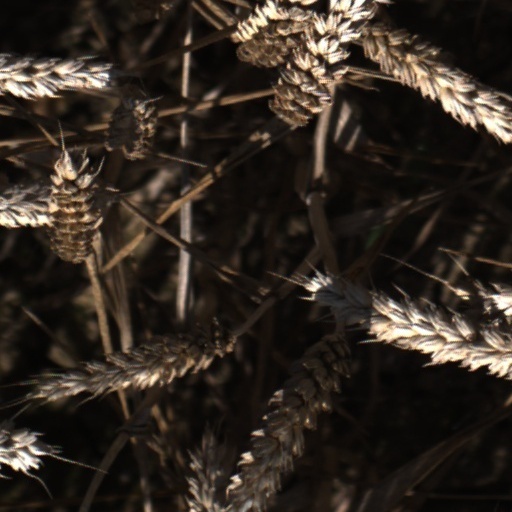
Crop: wheat